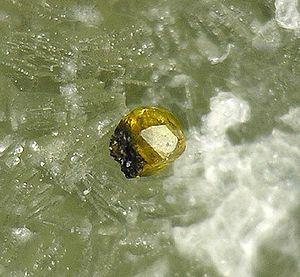
La greenockite est une espèce minérale composée de sulfure de cadmium β à structure cristalline hexagonale de formule CdS. Il s'agit d'un minéral rare, assez dense et dur, mais fragile, véritable pigment minéral dont la teinte peut varier du jaune à l'orange, parfois au rouge brique et au brun, qui se forme en surface, par altération des blendes ou autres minéraux riches en cadmium, ou dans les gisements profonds où pénètre l'eau.